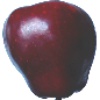
Label: Apple Red Delicious 1